Christ Church Cathedral (Victoria, British Columbia)

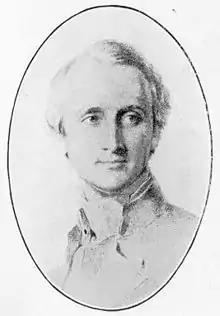
George Hills was consecrated as the first Bishop of British Columbia in 1859.

Beginning in 1858, Victoria was overrun with gold seekers on their way to the Fraser Canyon Gold Rush. Hundreds of makeshift structures went up and several years of intense growth ensued. December 12, 1859, Queen Victoria issued Royal Letters Patent creating the Bishopric of British Columbia. On January 12, 1859, Letters Patent created the Diocese of British Columbia, endowed by The Baroness Burdett-Coutts. On February 24, 1859, George Hills was consecrated in Westminster Abbey as its first Bishop. After a summer of fundraising for the Columbia Mission Fund, Hills sailed for Victoria and arrived on January 6, 1860. Hills had engaged the clipper barque Athelstan to bring from England a pre-fabricated church building and furnishings, which arrived in February. It was erected on Block R, Douglas St., about half a mile north of Christ Church, and was consecrated as the Church of St John the Divine, after his parish in Yarmouth.